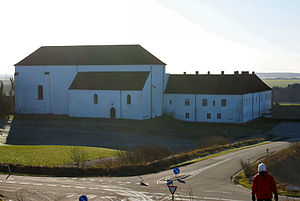
Børglum Kloster / Kirken
I dag kommer man til bagsiden af kirken først
Børglum Kloster
Børglum Kloster er en tidligere kongsgård, kloster og hovedgård, der stammer fra begyndelsen af det 12. århundrede. Bygningen i sin nuværende form er fra ca. 1220.